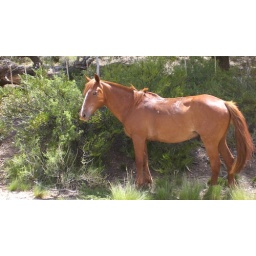
Ruta 101 - A horse beside the road (1)